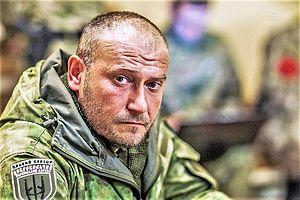
Dmytro Anatoliyovych Iaroch, aussi orthographié Yarosh, est un homme politique et militaire ukrainien de droite radicale et nationaliste. Ancien chef de file du mouvement Secteur droit, il est élu député en 2014. Il est actuellement commandant de l'Armée des volontaires ukrainiens.